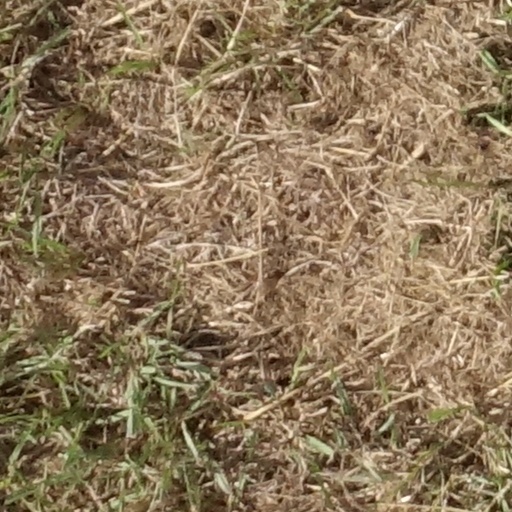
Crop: sorghum